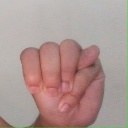
अक्षर: म